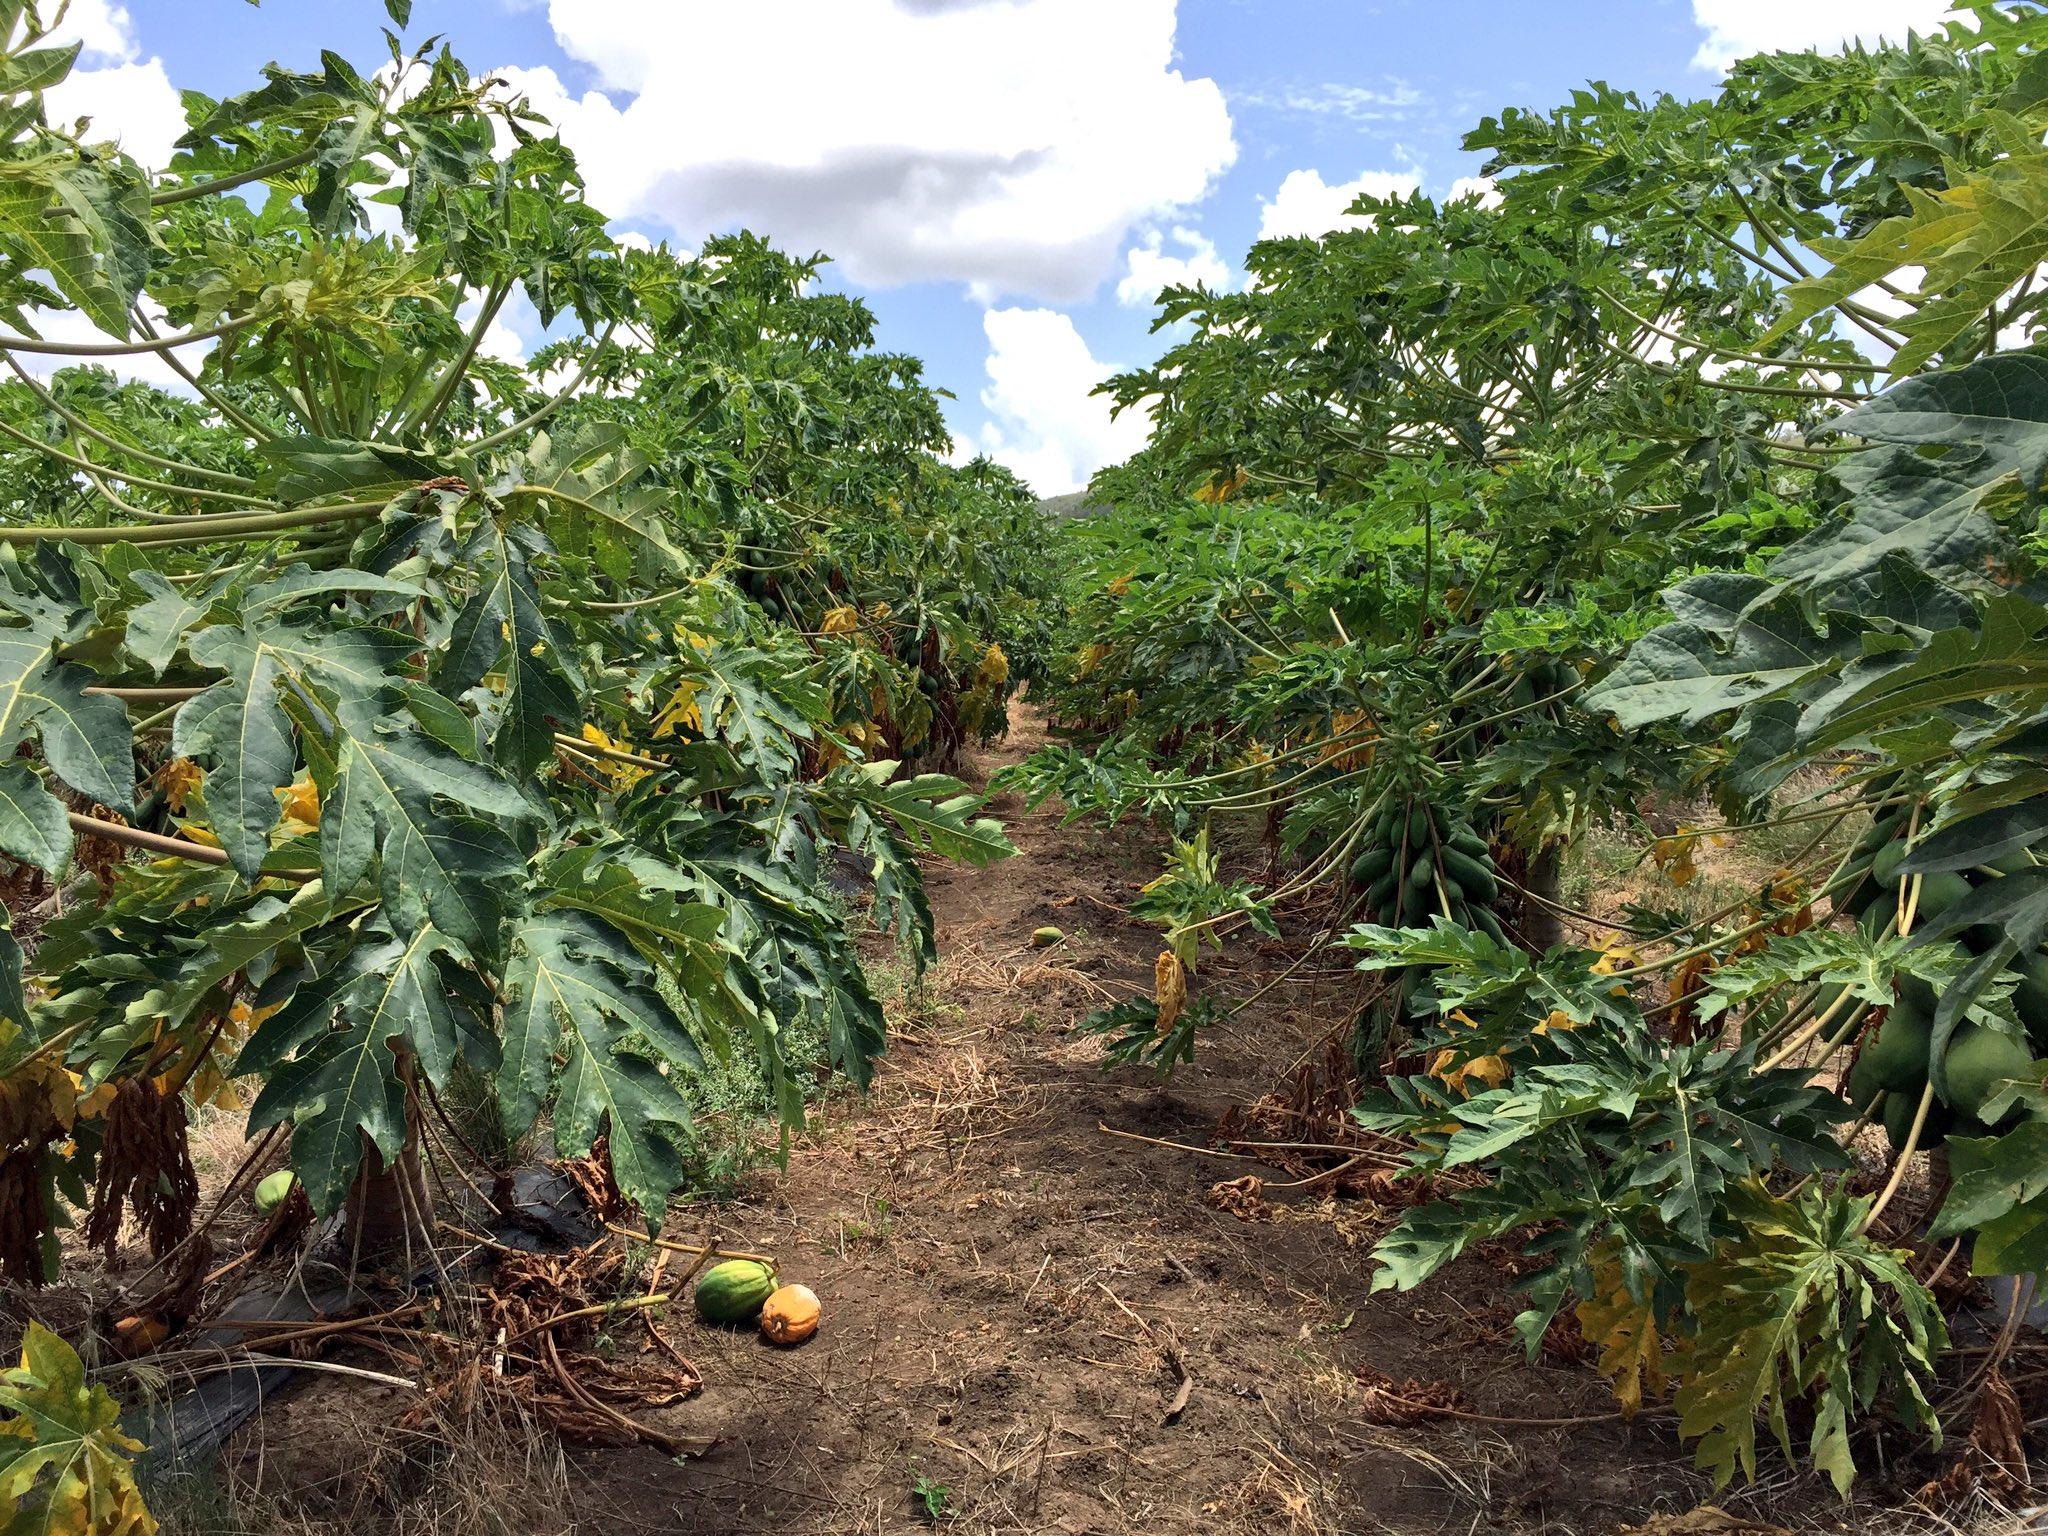
Sehemu kubwa ya ardhi katika shamba palipolimwa na kupandwa zao la biashara aina ya papai kwa kufuata mistari, ikiwa zao hilo limekwisha komaa tayari, na mengine kudondoka chini, huku yakisubiri kuvunwa, kupelekwa sokoni kwa ajili ya kuuza.